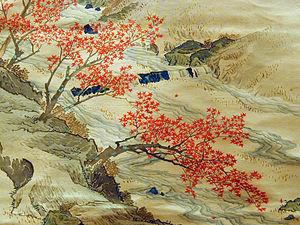
Maruyama Ōkyo, ou Maruyama'kyo, est un peintre japonais du XVIIIᵉ siècle, fondateur de l'école Maruyama, devenue, ensuite, Maruyama-Shijō. Il est né le 12 juin 1733 à Tamba et mort le 31 août 1795.